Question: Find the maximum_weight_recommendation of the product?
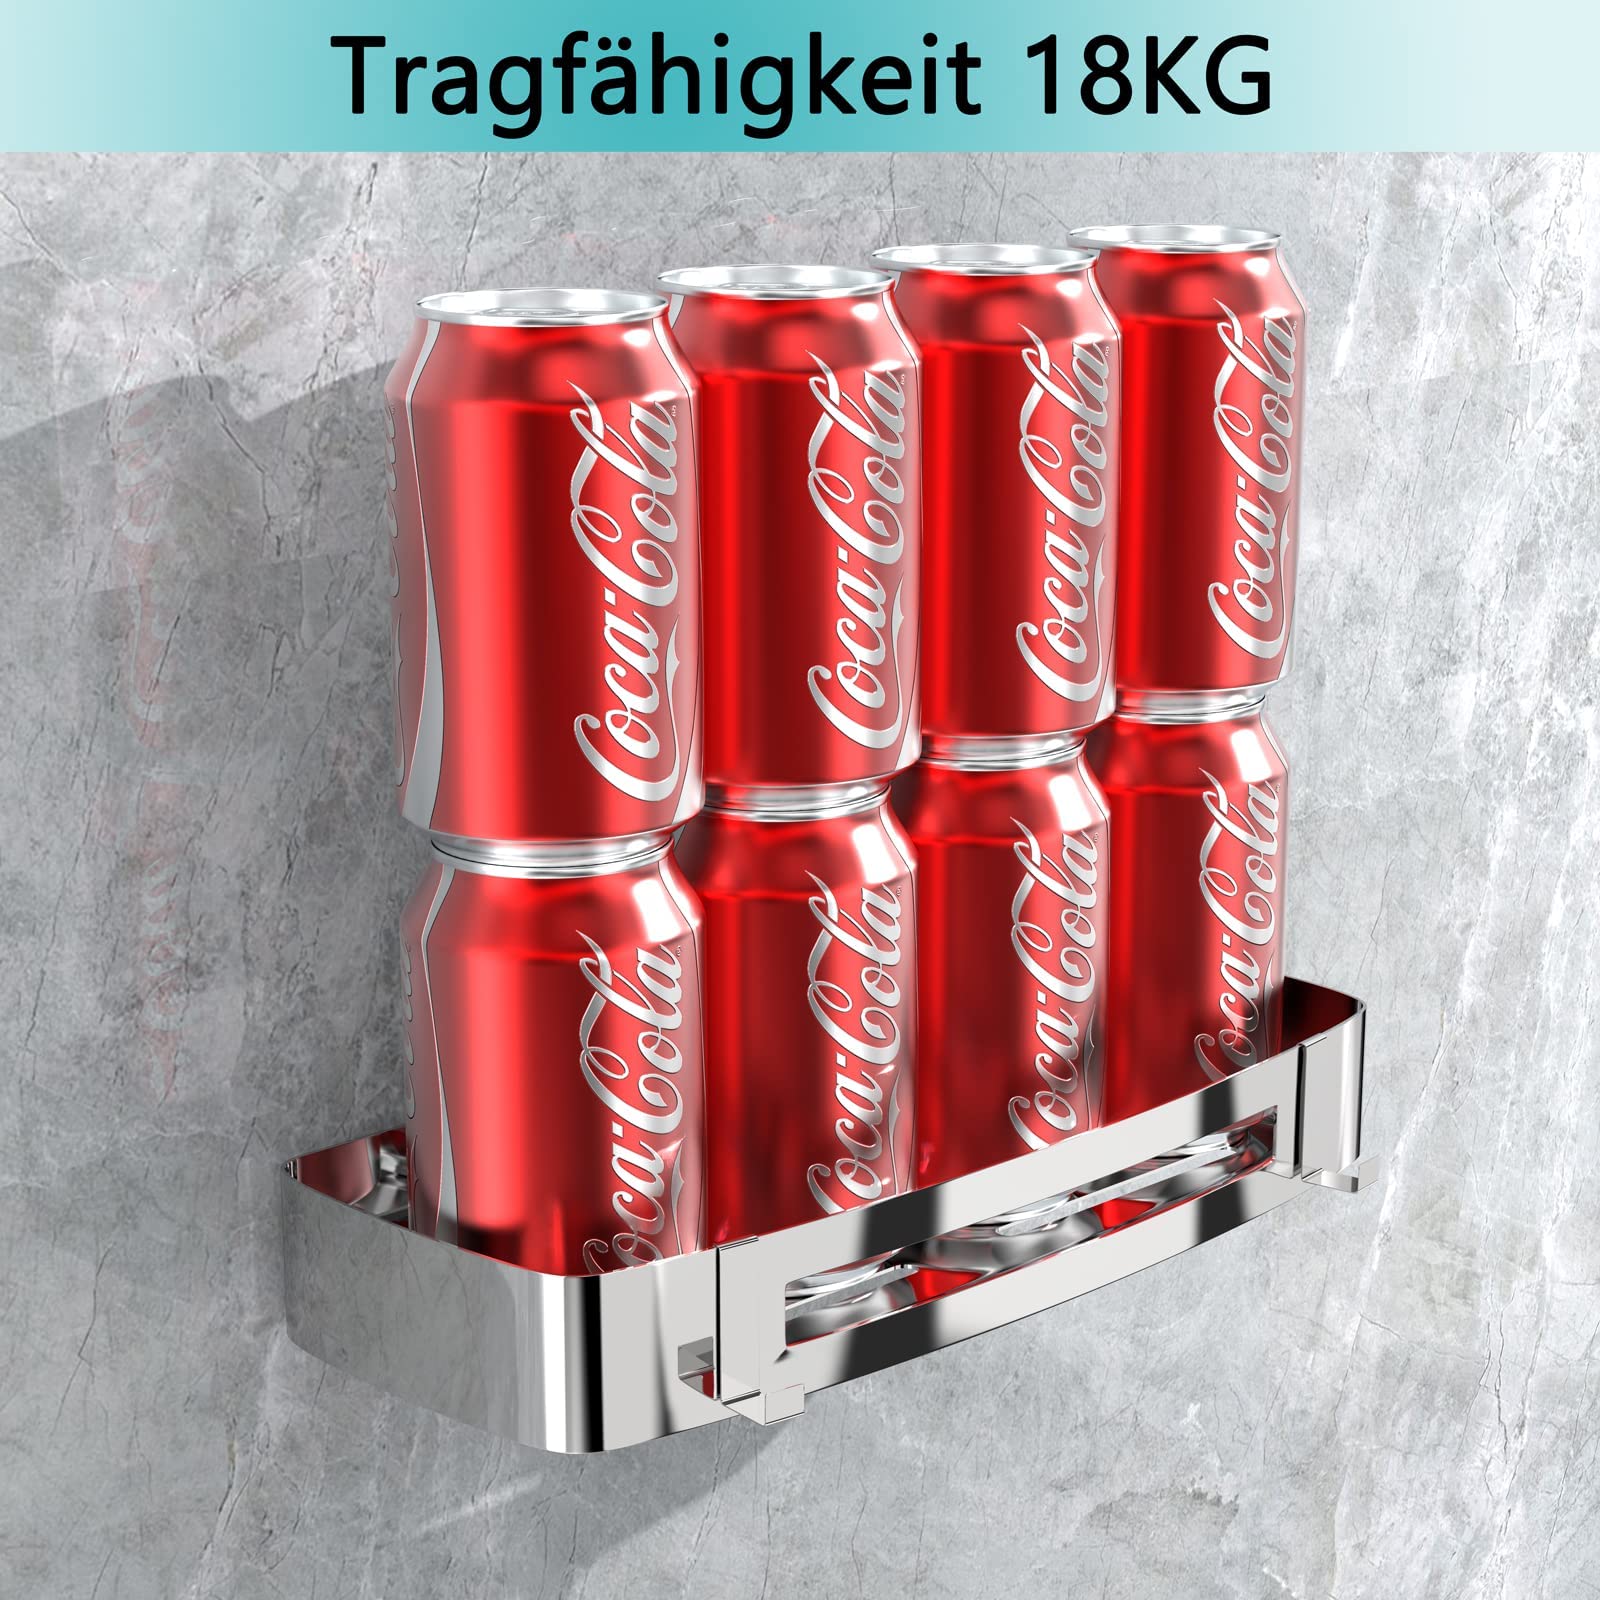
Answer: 18.0 kilogram